Album covers of Blue Note Records

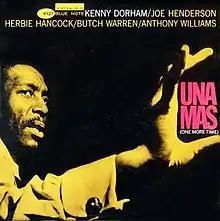
The cover of Kenny Dorham's "Una Mas" (1963) was designed around Dorham's pose in the featured photo.

In the mid-1950s, Blue Note began issuing LPs after previously being unable to afford to adopt the format. In 1956, Miles, now working in the art department of "Esquire" magazine after leaving Hermansader's studio in the same year, was hired by Wolff as Blue Note's art director, and was tasked with designing the covers for the early 12-inch releases. Wolff and Blue Note founder Alfred Lion had been impressed by Miles's work at the label in the year and a half before his exit, which included co-design credits on the cover of Miles Davis's "Volumes 1 & 2" (1956) with Hermansader. Miles, a fan of classical music, was not interested in jazz and relied solely on Lion's descriptions of the music on the albums to design their covers. He was paid $50 (equivalent to $ in ) for each cover he made.